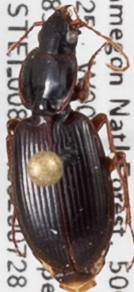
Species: Synuchus impunctatus
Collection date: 2020-07-28
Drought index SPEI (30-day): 2.09
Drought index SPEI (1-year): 1.69
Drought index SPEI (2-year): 2.09